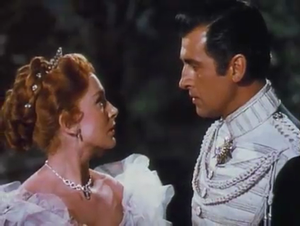
Le Prisonnier de Zenda est un film américain réalisé par Richard Thorpe, sorti en 1952. Cette version du roman d'Anthony Hope est un remake quasiment plan pour plan de l'adaptation cinématographique de 1937.